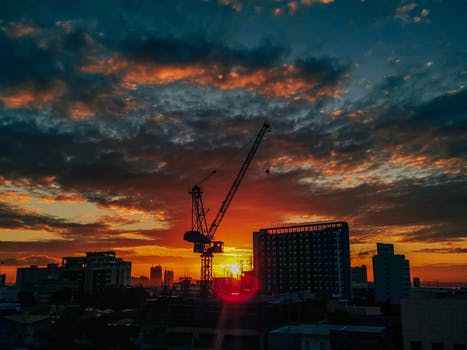
Label: No Watermark